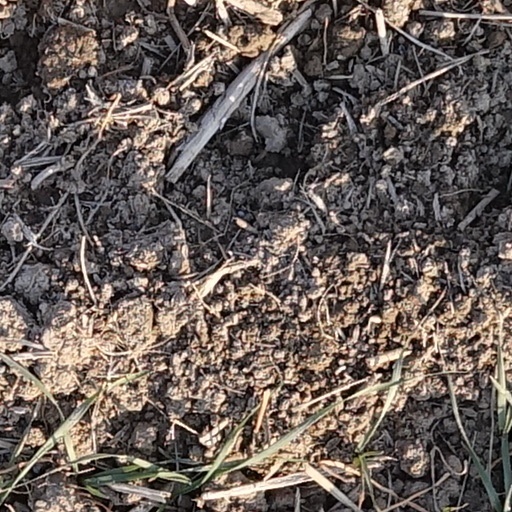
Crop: wheat